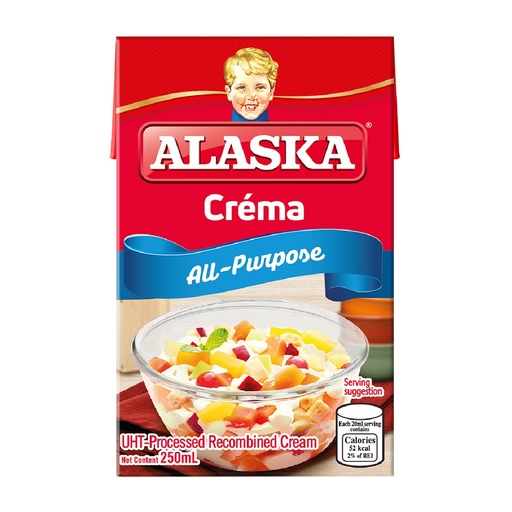
Alaska Crema All-Purpose 250ml
Brand: ALASKA
Category: Food, Beverages & Tobacco > Food Items > Dairy Products > Cream > Whipping Cream